Howard DGA-15

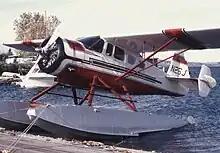
DGA-15P modified by the Jobmaster Company; floats and horizontal stabilizer finlets added for improved control – Renton, Seattle, October 1973

In their vintage years, Howards DGA series are prized more for their utility than for their clean lines. Contemporary cabin aircraft have already become antiques, living pampered lives as show pieces rather than working aircraft. In the 1960s a modification was offered by the Jobmaster company of Renton, Washington, including additional seating, windows, and float installation making Howard DGA-15s attractive to bush operators, and the large cabin proved popular with sky-divers as low-capital-outlay, low-operating-cost jumping platforms.